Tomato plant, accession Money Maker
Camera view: horizontal (90 deg, fisheye); turntable rotation: 120 degrees
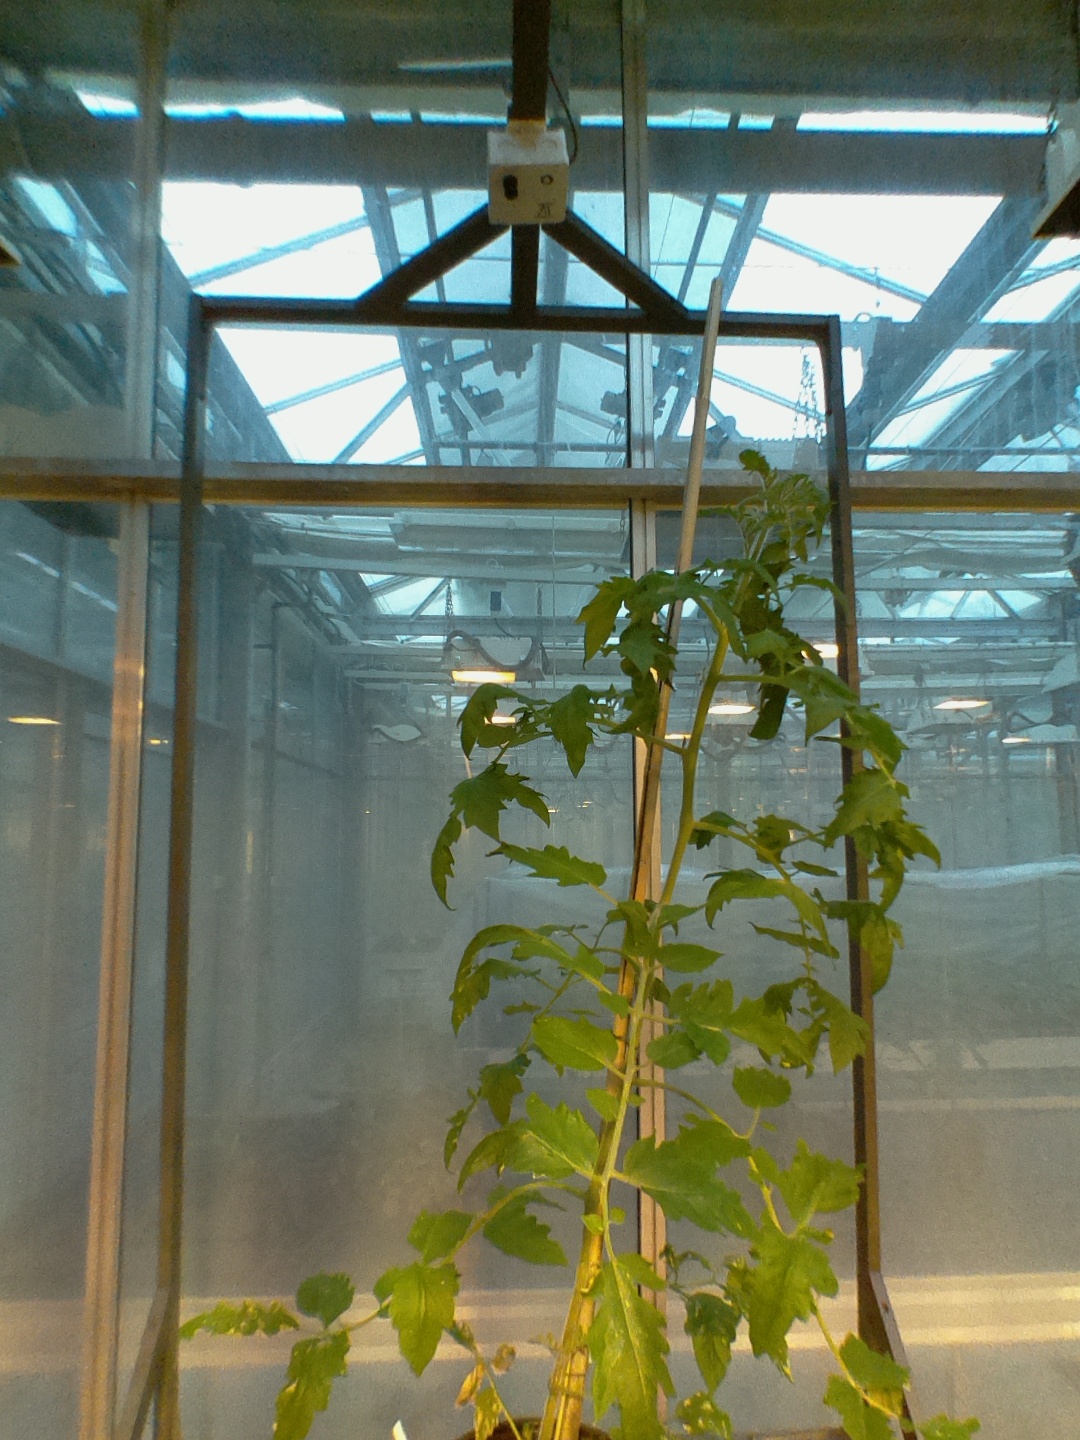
BBCH growth stage 17: 14 of true leaves visible